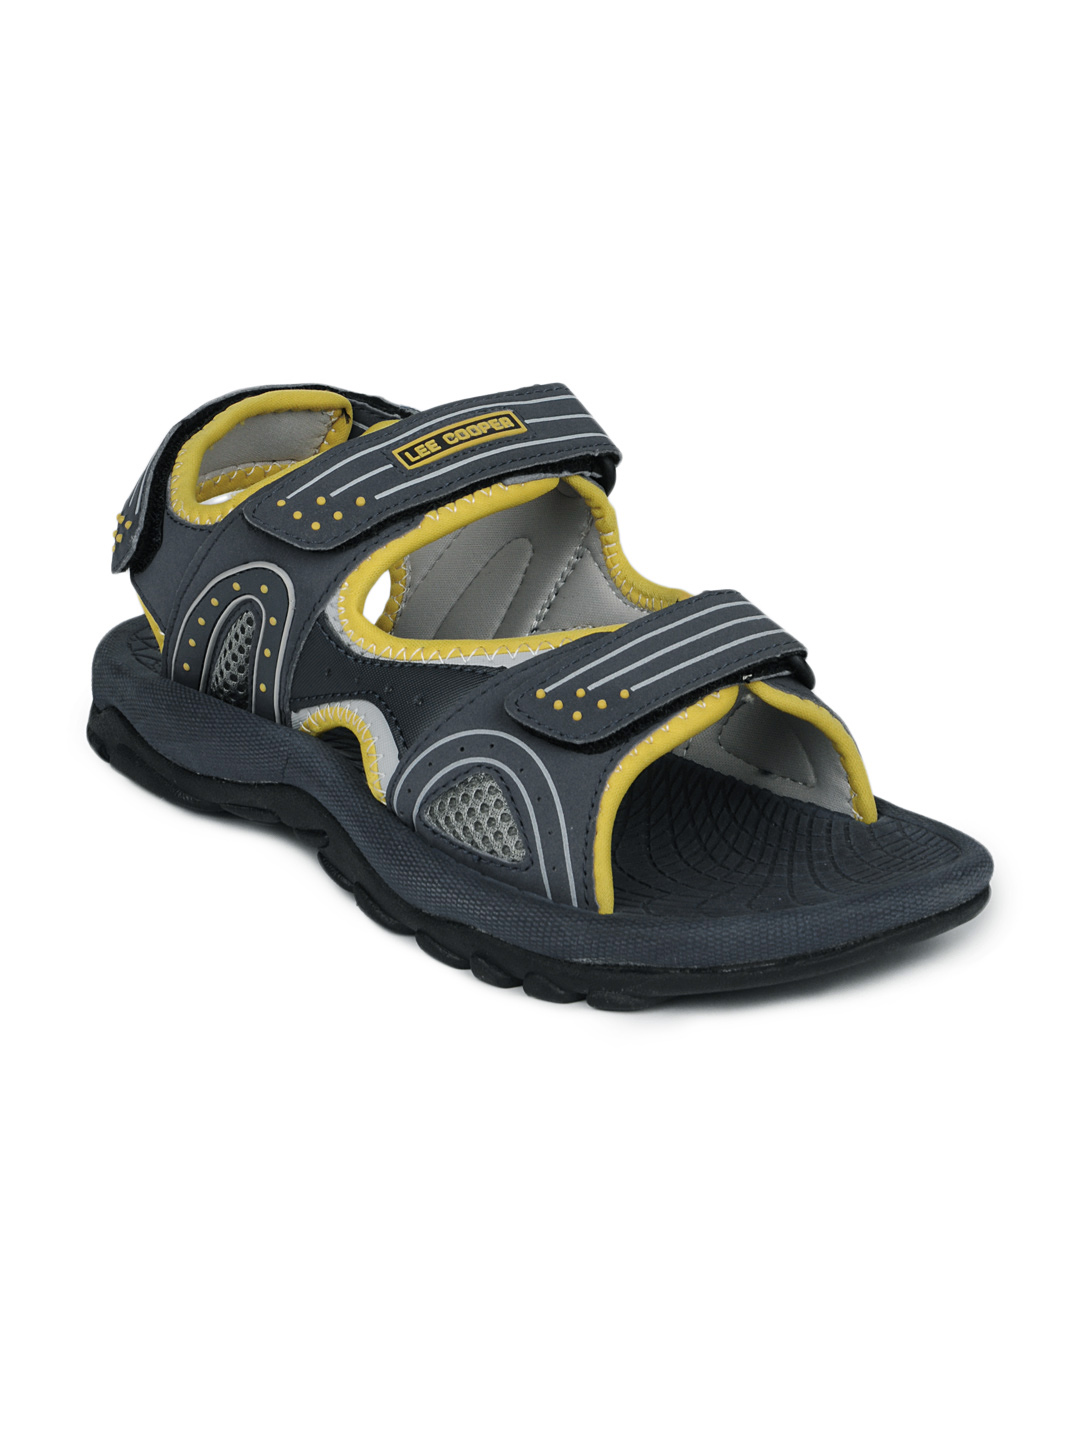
Lee Cooper Men Blue Sandals
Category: Footwear / Sandal / Sandals
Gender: Men
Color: Blue
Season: Summer 2012
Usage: Casual